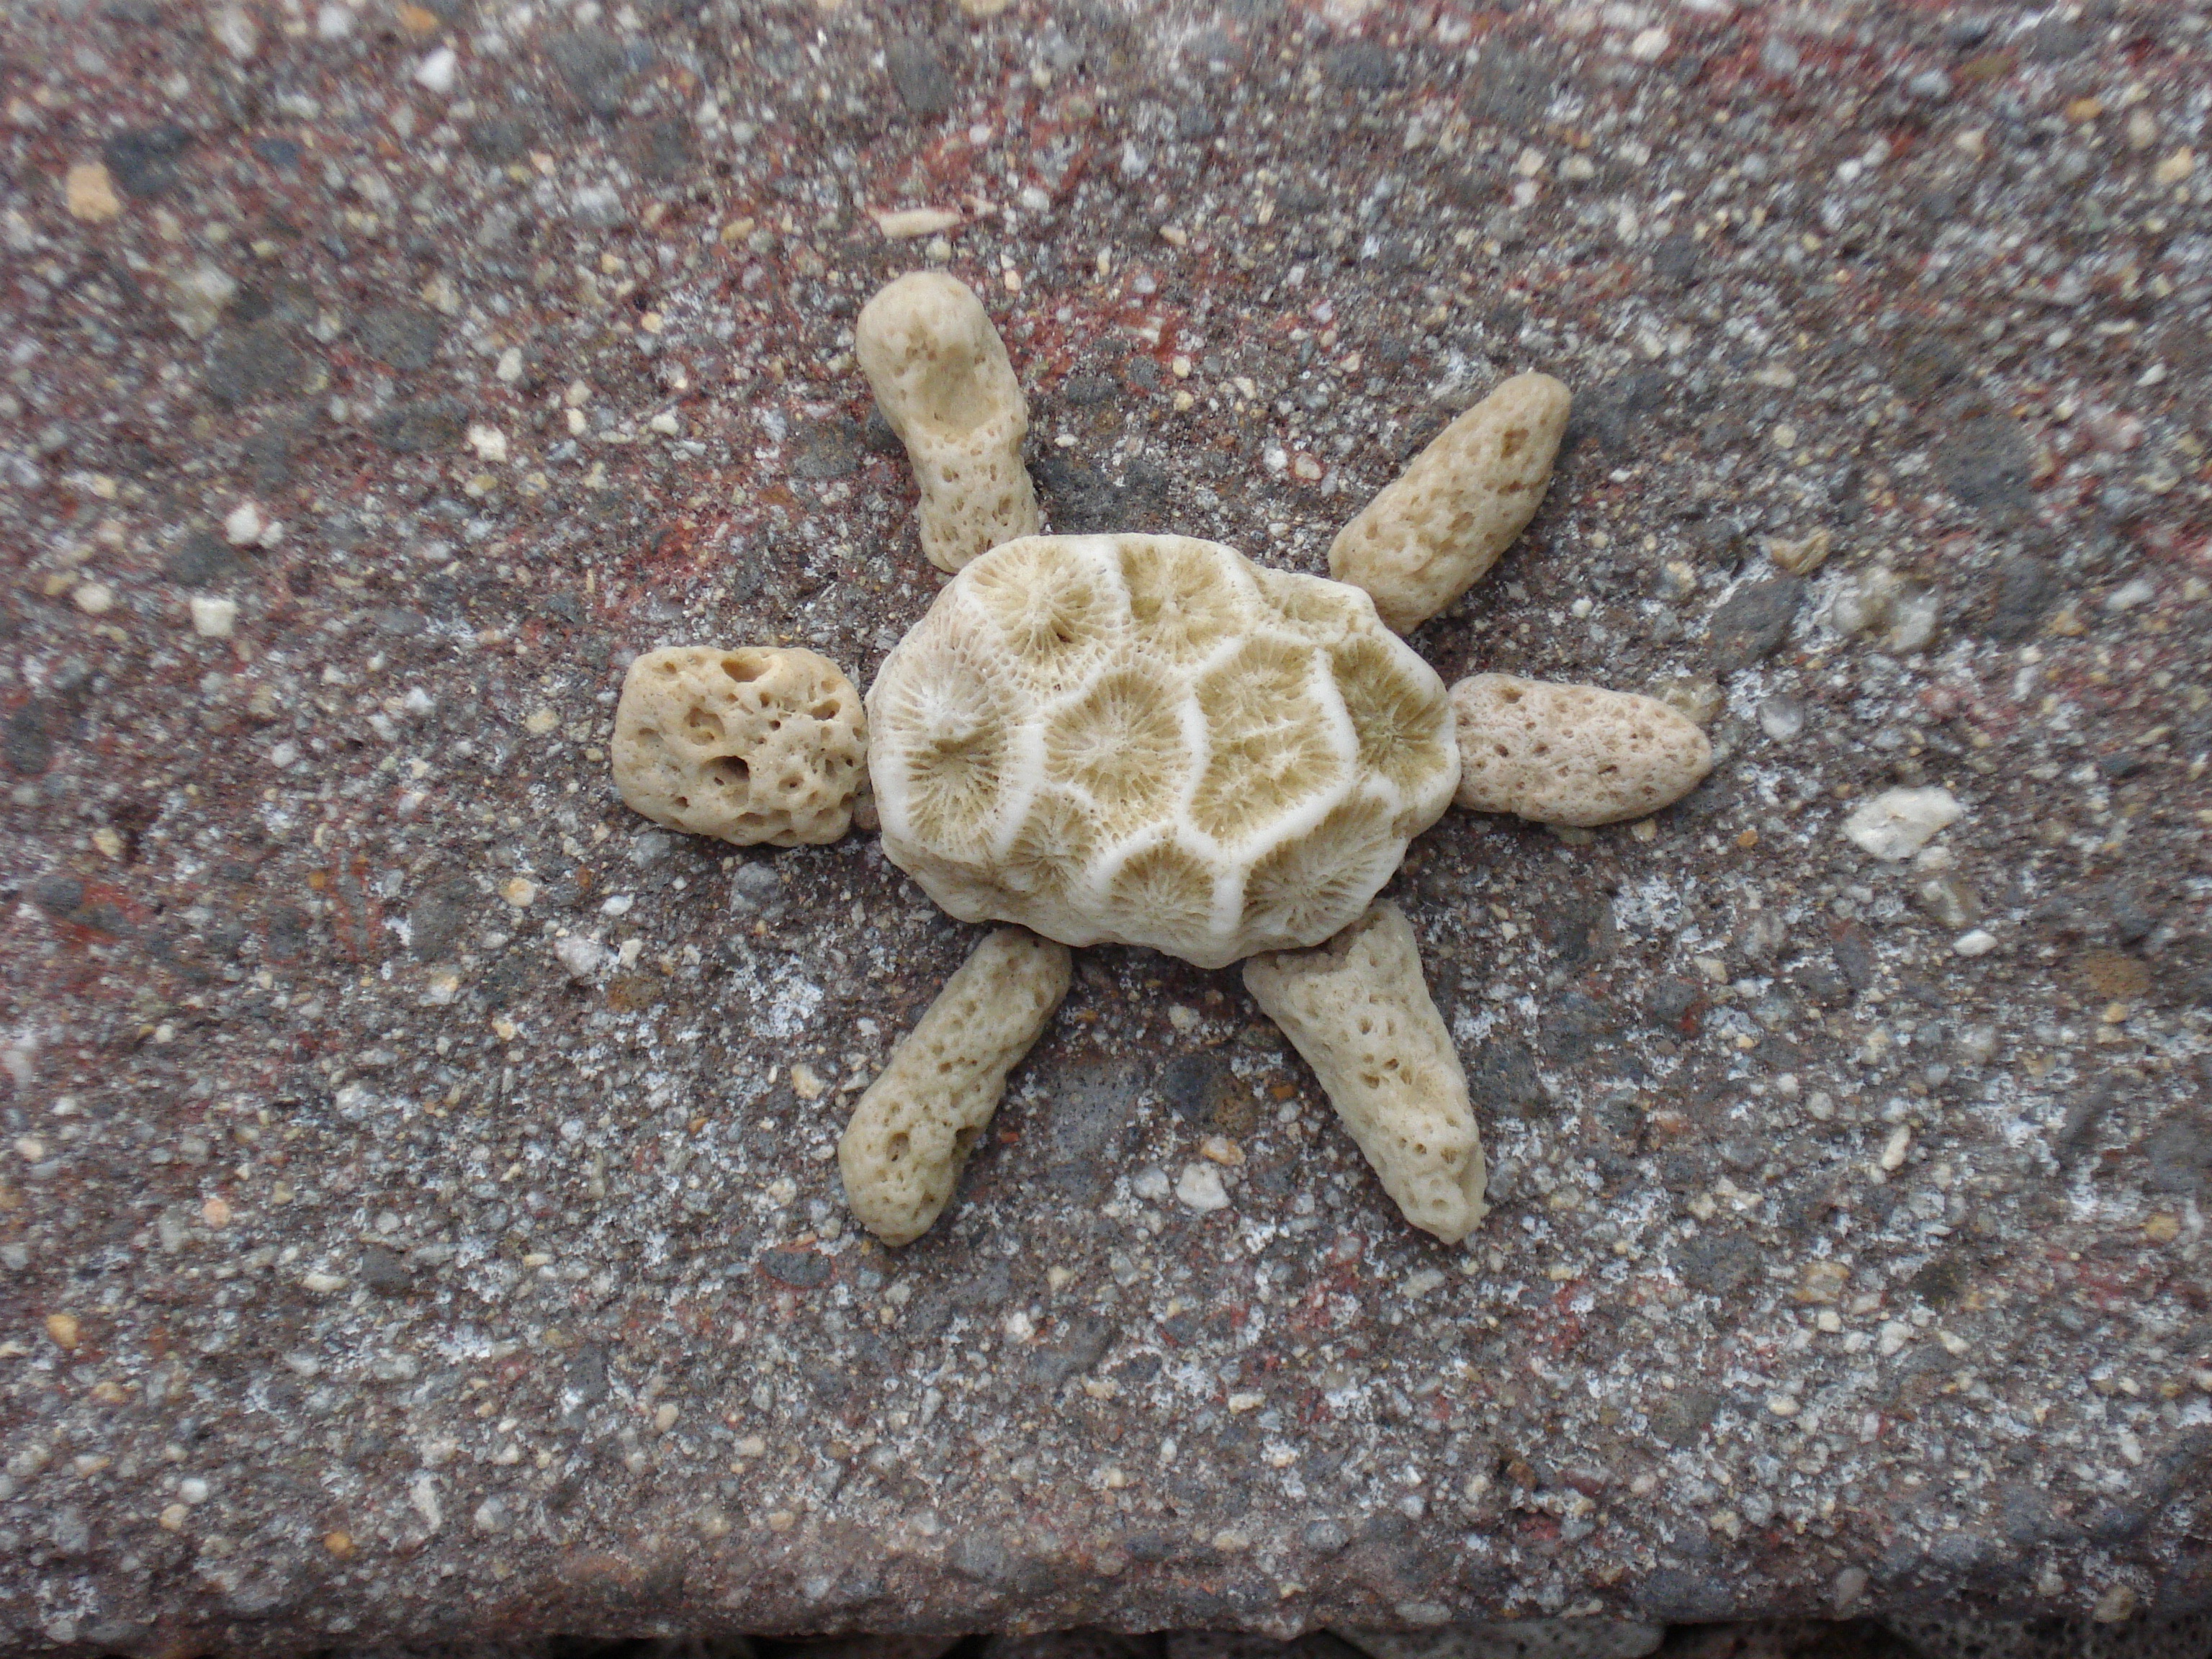
turtle, sea turtle, reptile, fauna, coral, gecko, tortoise, vertebrate, funny